Hendecagram

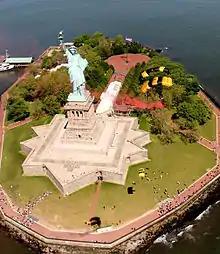
Fort Wood's star-shaped walls became the base of the Statue of Liberty.

Prisms over the hendecagrams {11/3} and {11/4} may be used to approximate the shape of DNA molecules.